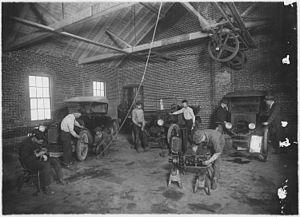
Un atelier de réparation automobile, communément appelé « garage », est une entreprise effectuant l'entretien courant et la réparation des véhicules automobiles, principalement la mécanique et la carrosserie, associé souvent avec la vente de carburant et de véhicules neufs ou d'occasion.